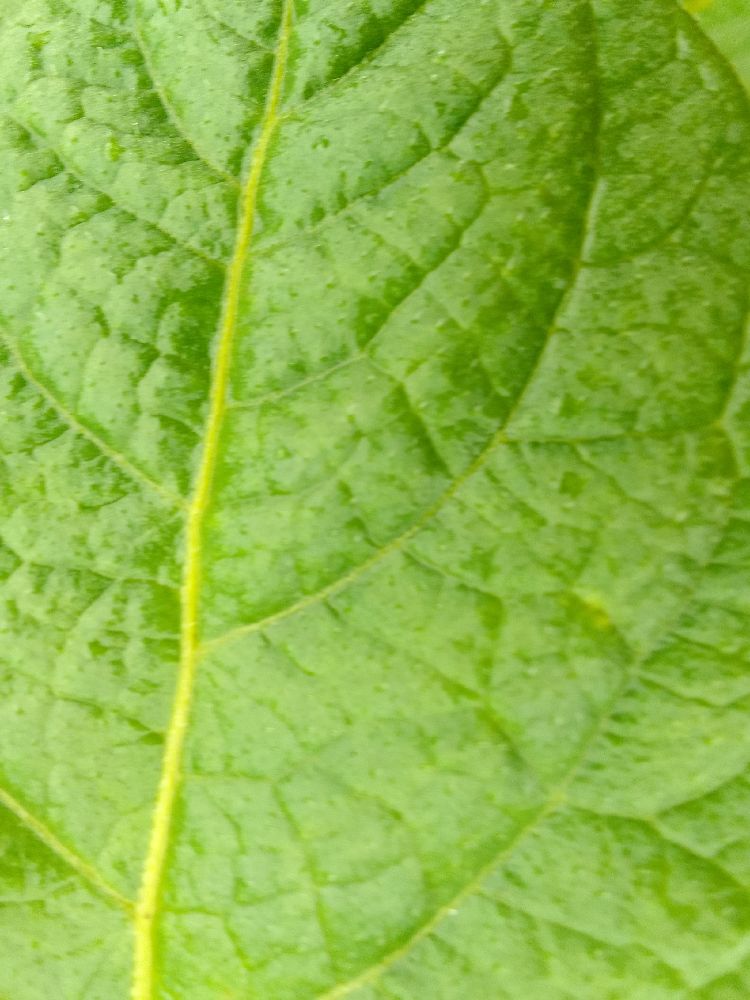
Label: Healthy